Charles Dunne

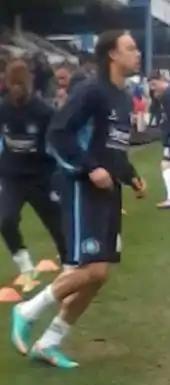
Dunne training for Wycombe Wanderers ahead of a match against Bristol Rovers.

Dunne started his youth career at Orpington youth in the Kent League where he played under ex-pro Dave Smith. He made 63 appearances scoring 16 goals between 2007 and 2010. He then came through the ranks at Wycombe Wanderers after joining them in 2010 on youth contract terms, and in September 2011, he signed a two-year professional contract.